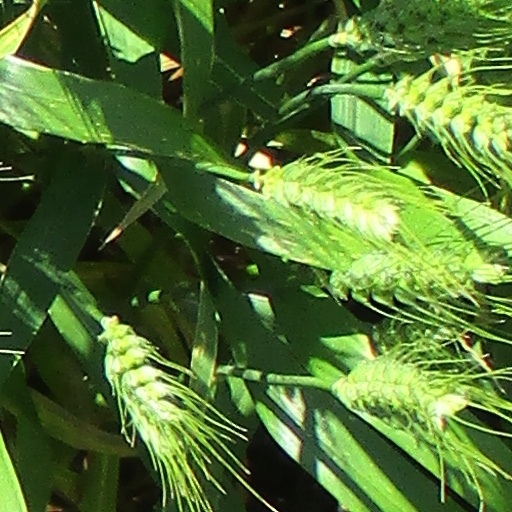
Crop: wheat